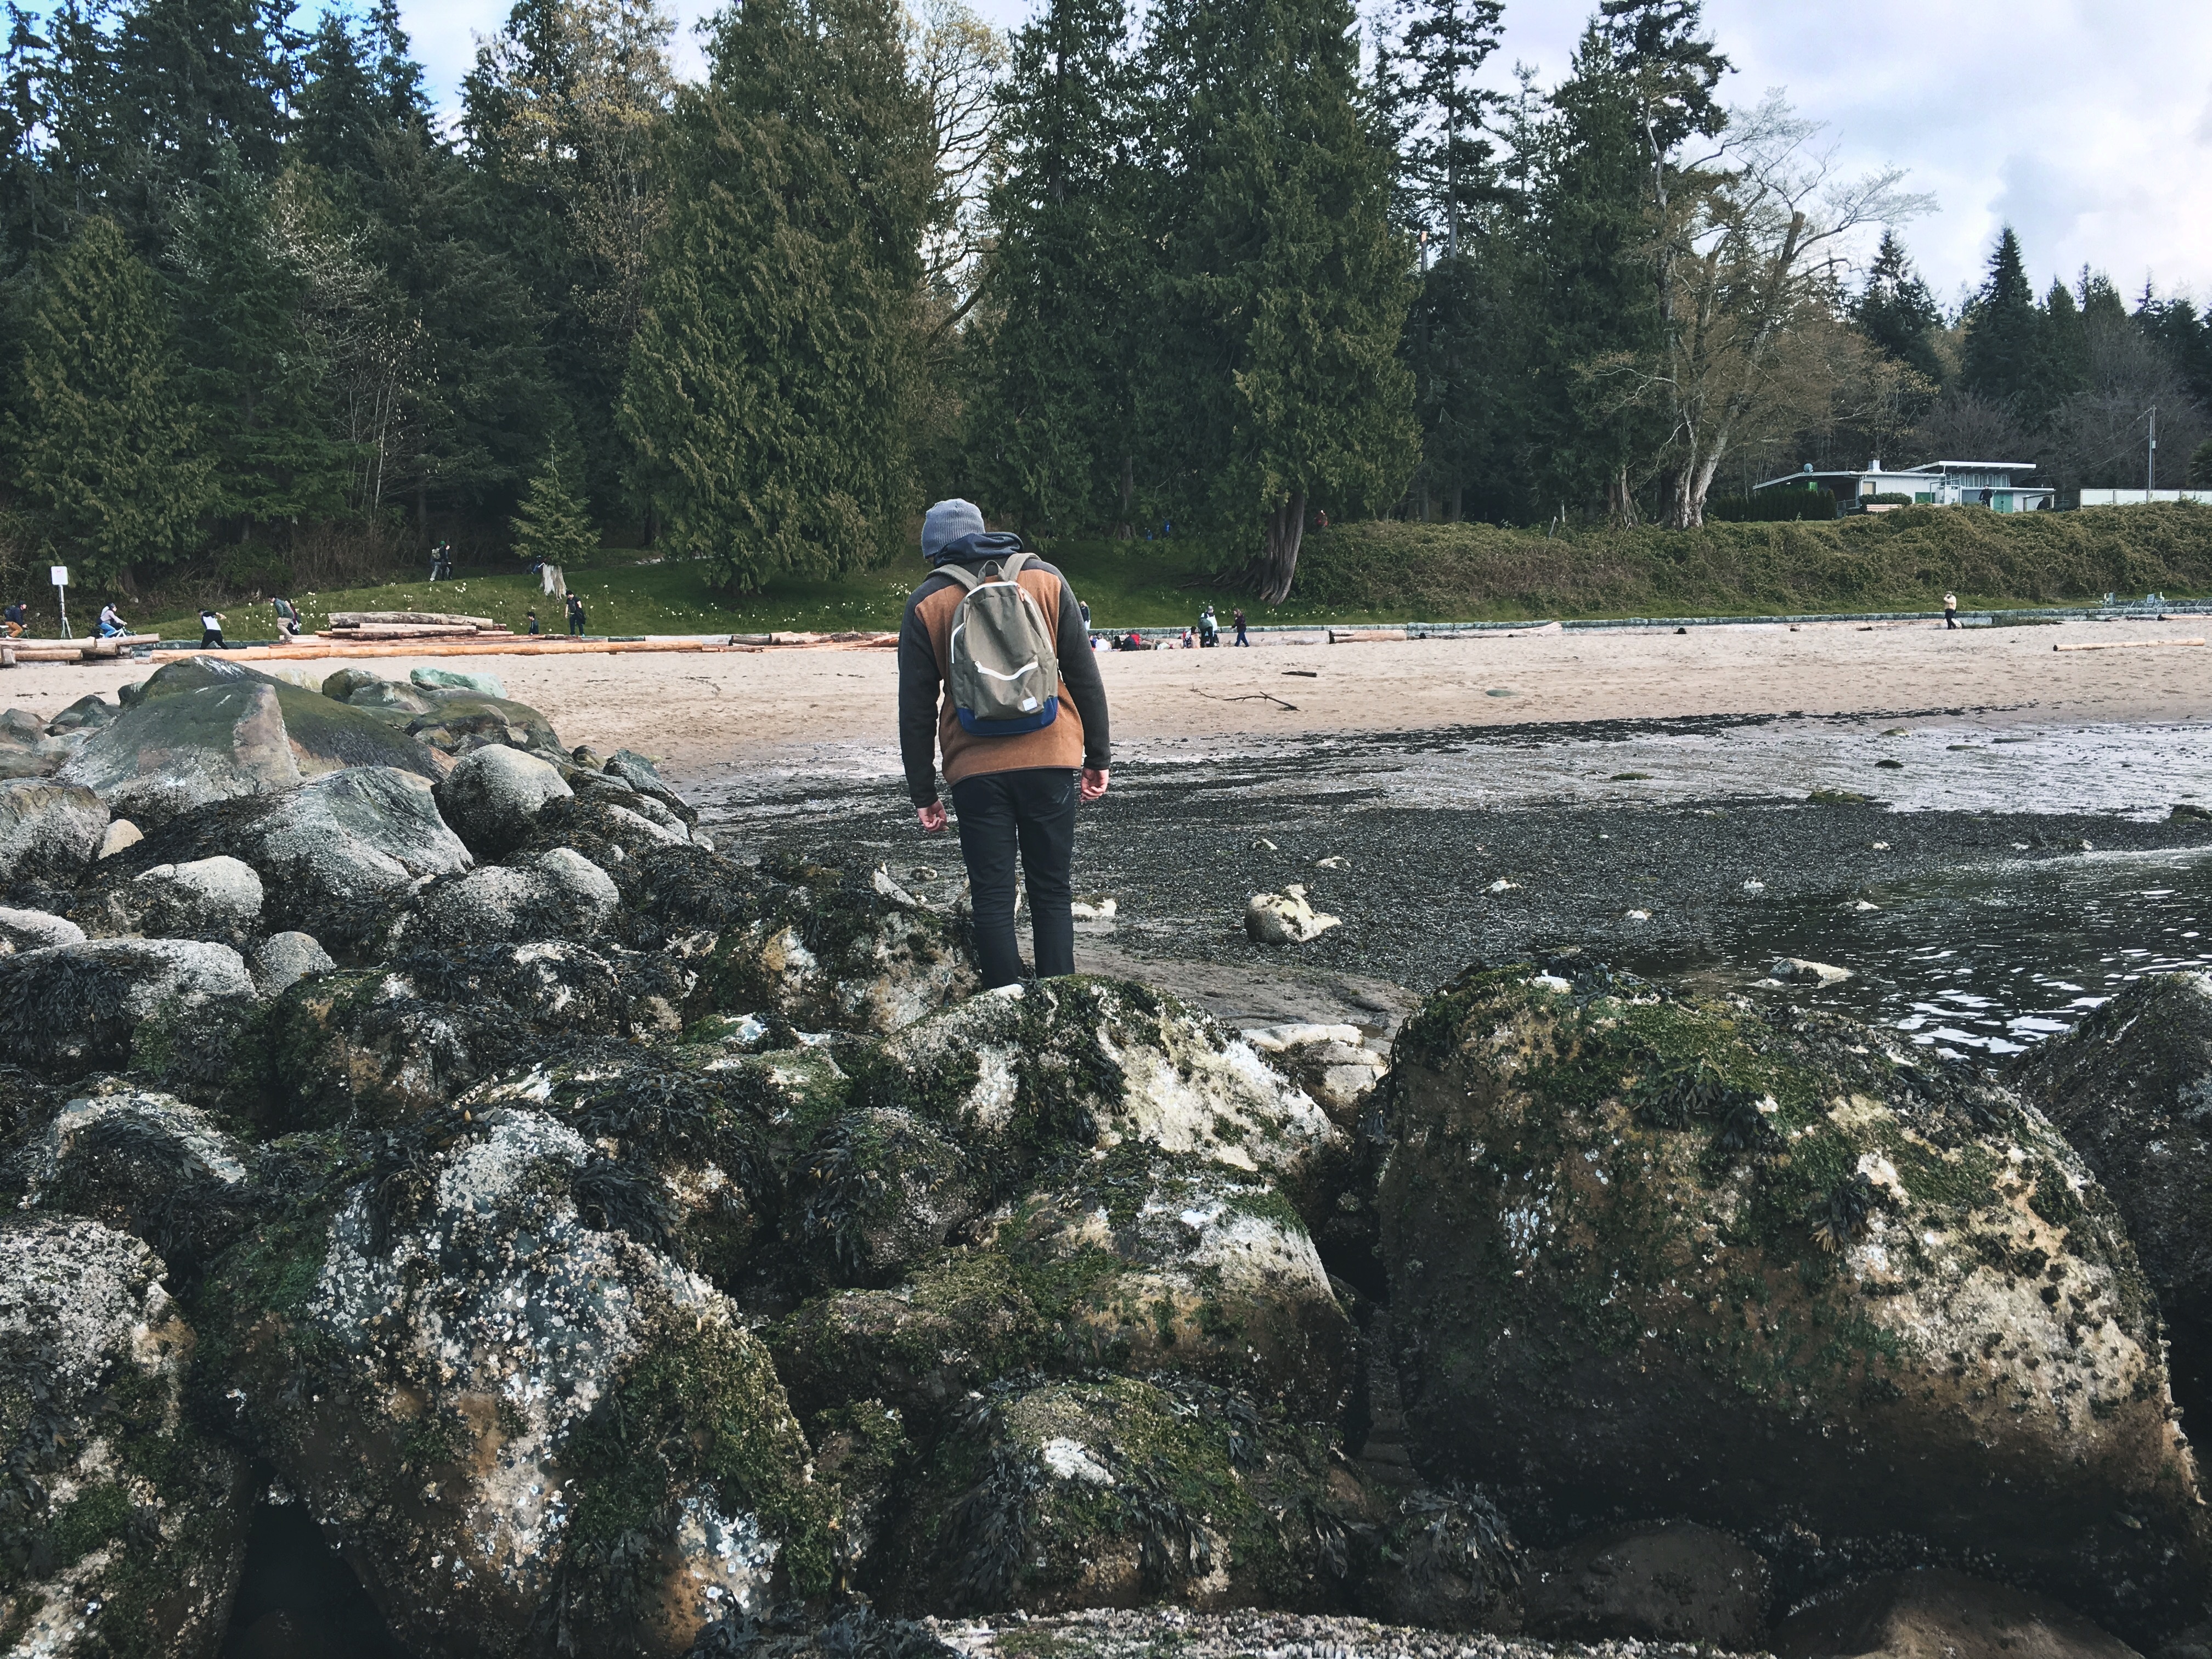
rock, wilderness, walking, trail, recreation, geology